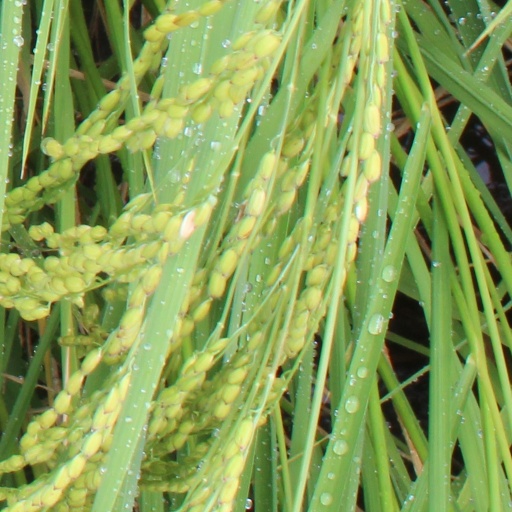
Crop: rice